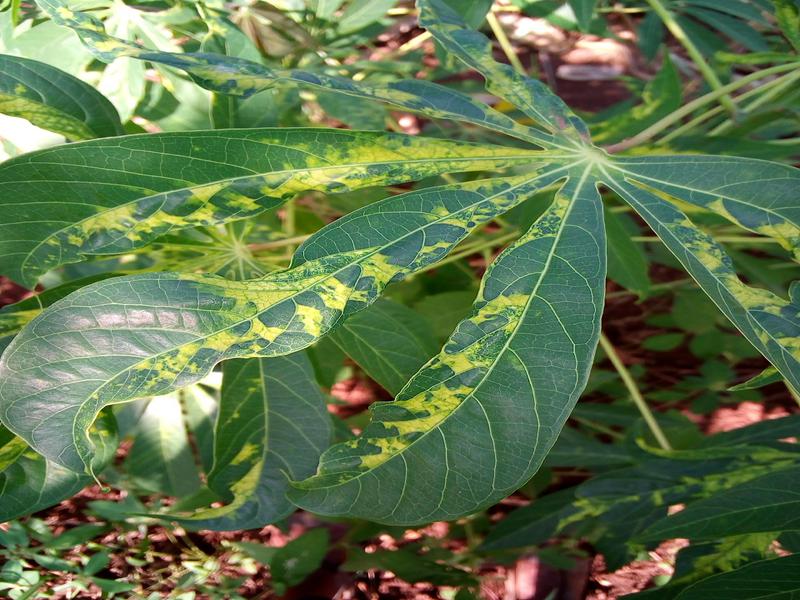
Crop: cassava
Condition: mosaic_disease